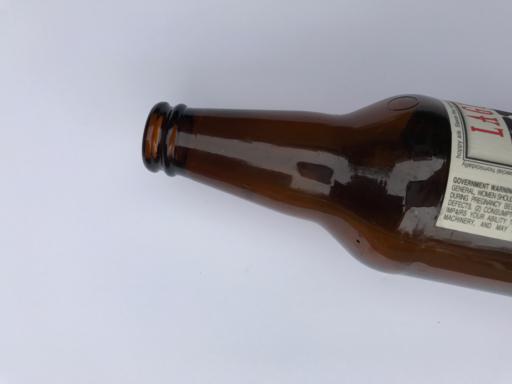
Waste category: glass